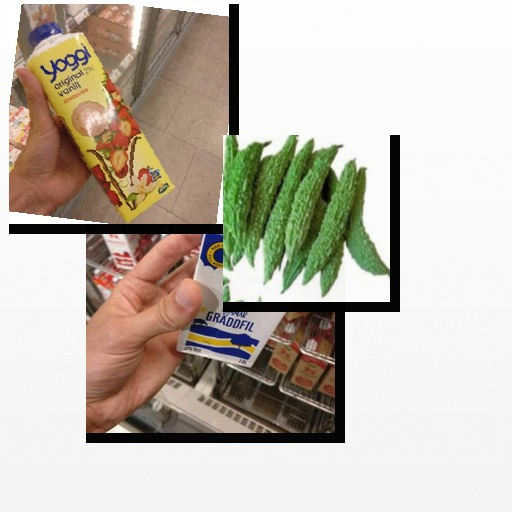
Food items: bitter_gourd, strawberry_yoghurt, sour_cream